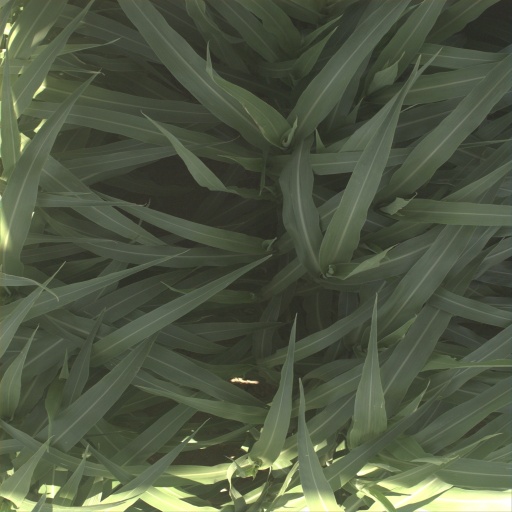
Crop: sorghum